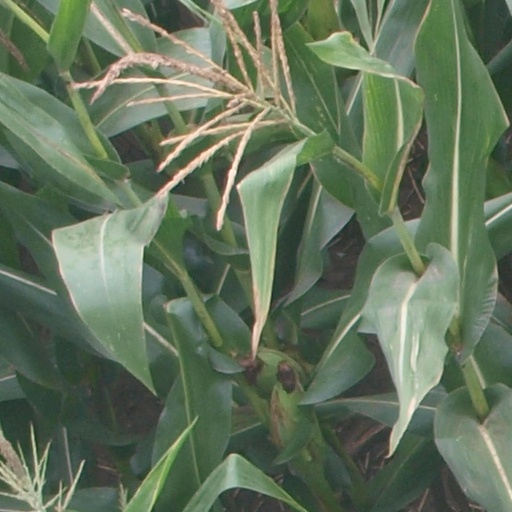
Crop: maize; corn